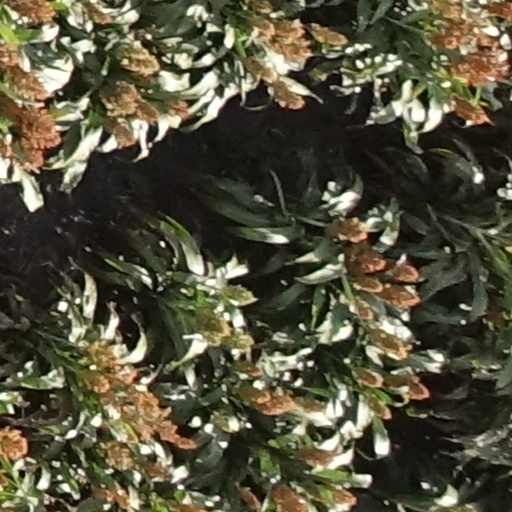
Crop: sorghum